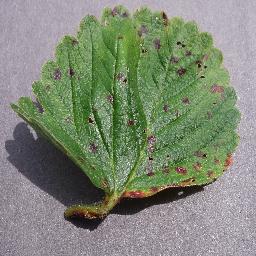
Label: Strawberry___Leaf_scorch